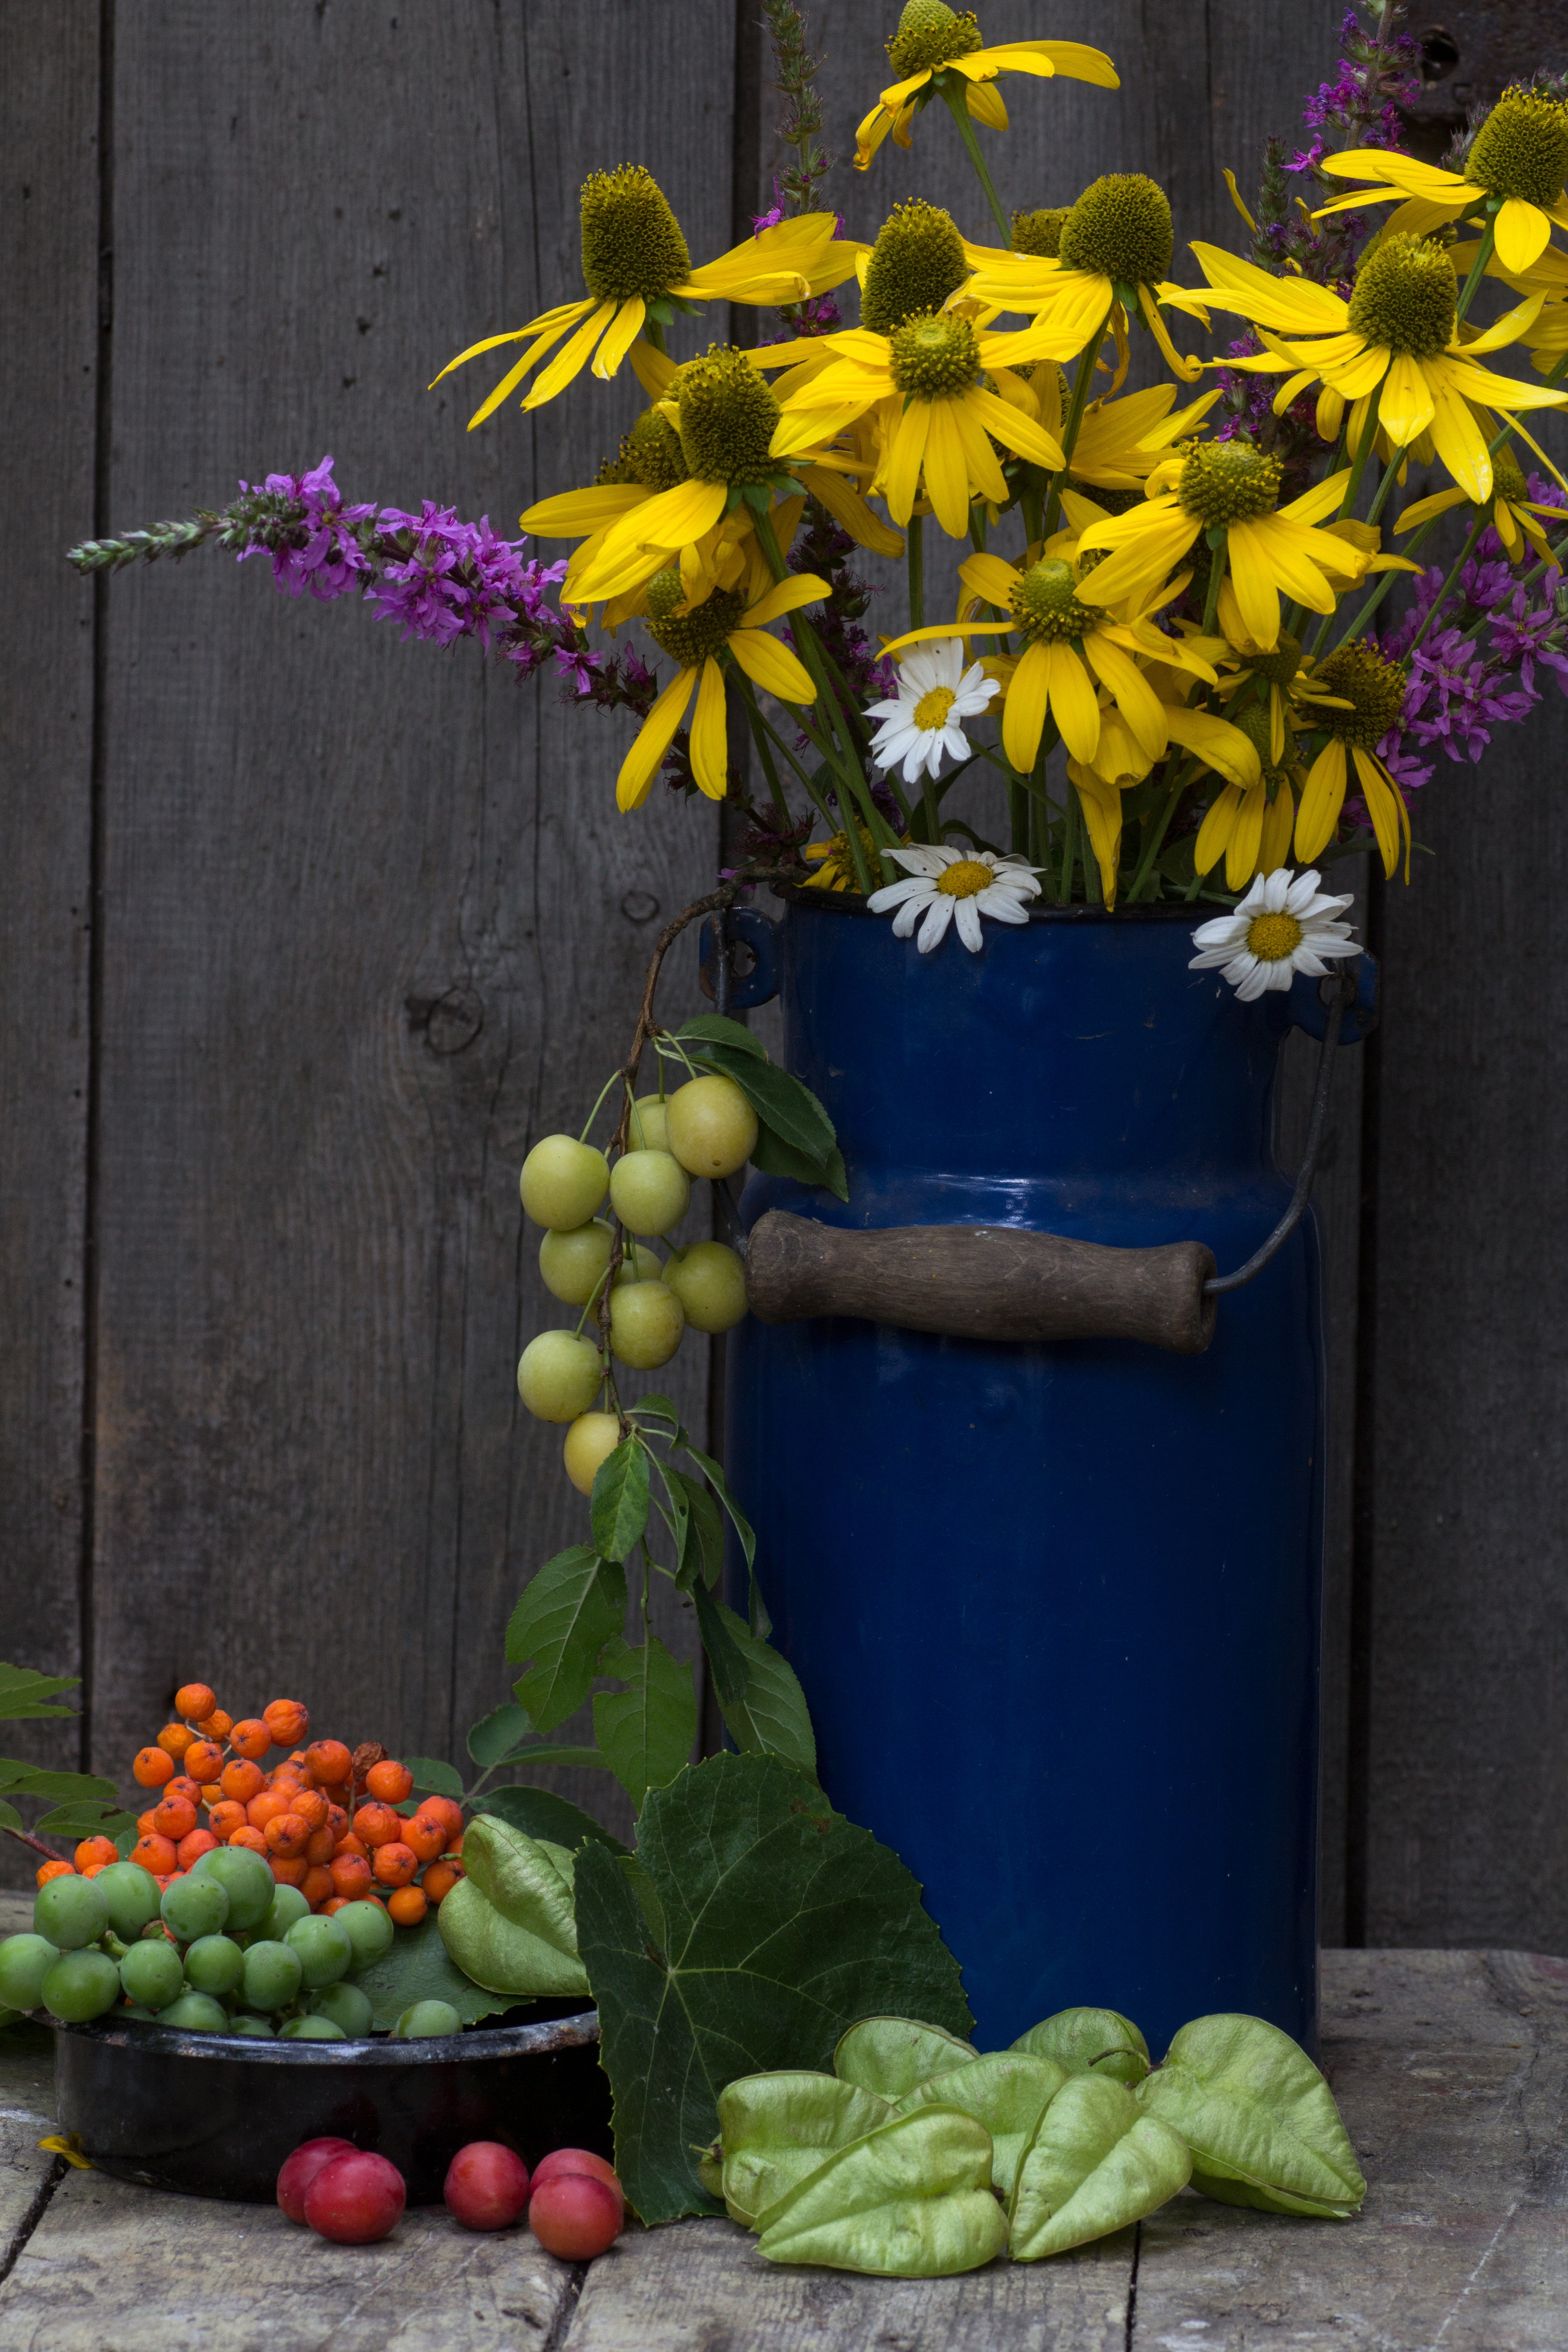
plant, fruit, flower, pot, green, color, yellow, flora, still life, painting, art, floristry, flowering plant, yellow coneflower, flower bouquet, floral design, milk can, land plant, flower arranging